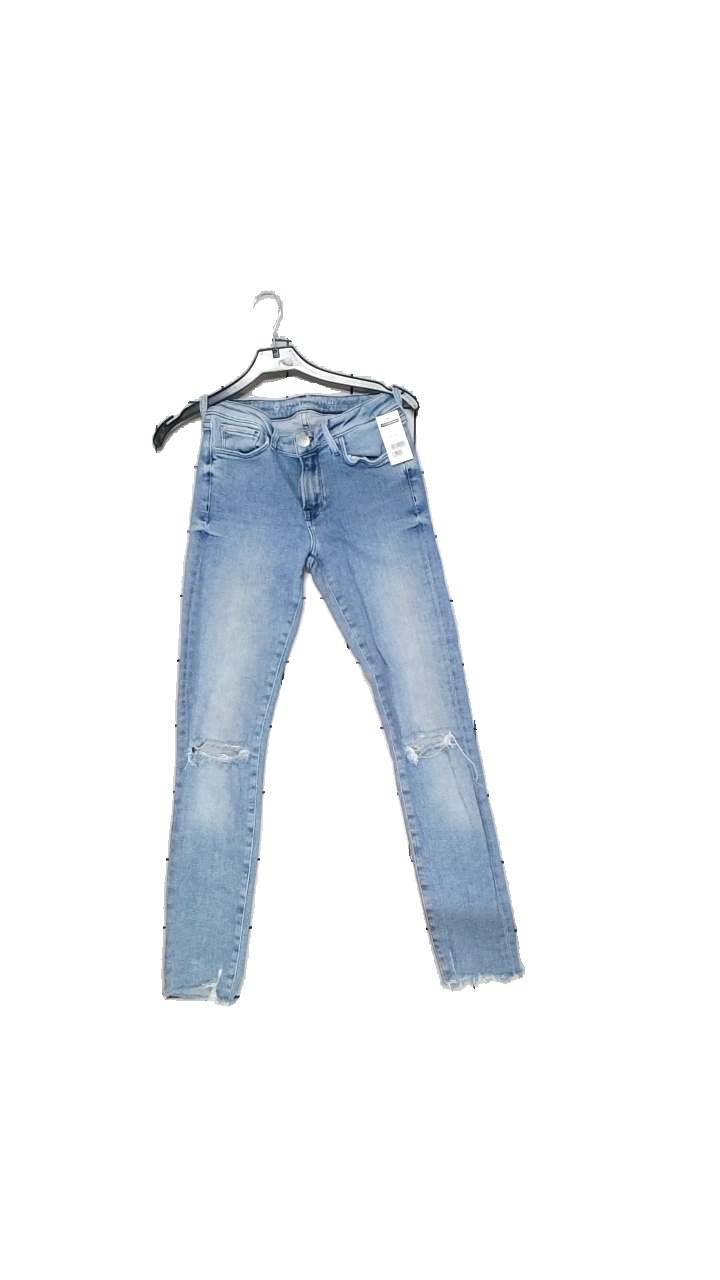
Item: Jeans (Unisex)
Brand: Cubus
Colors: Blue, White
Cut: Regular, Tight
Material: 94% cotton, 4% polyester, 2% elastane
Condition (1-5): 4
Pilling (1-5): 2
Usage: Reuse
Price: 50-100